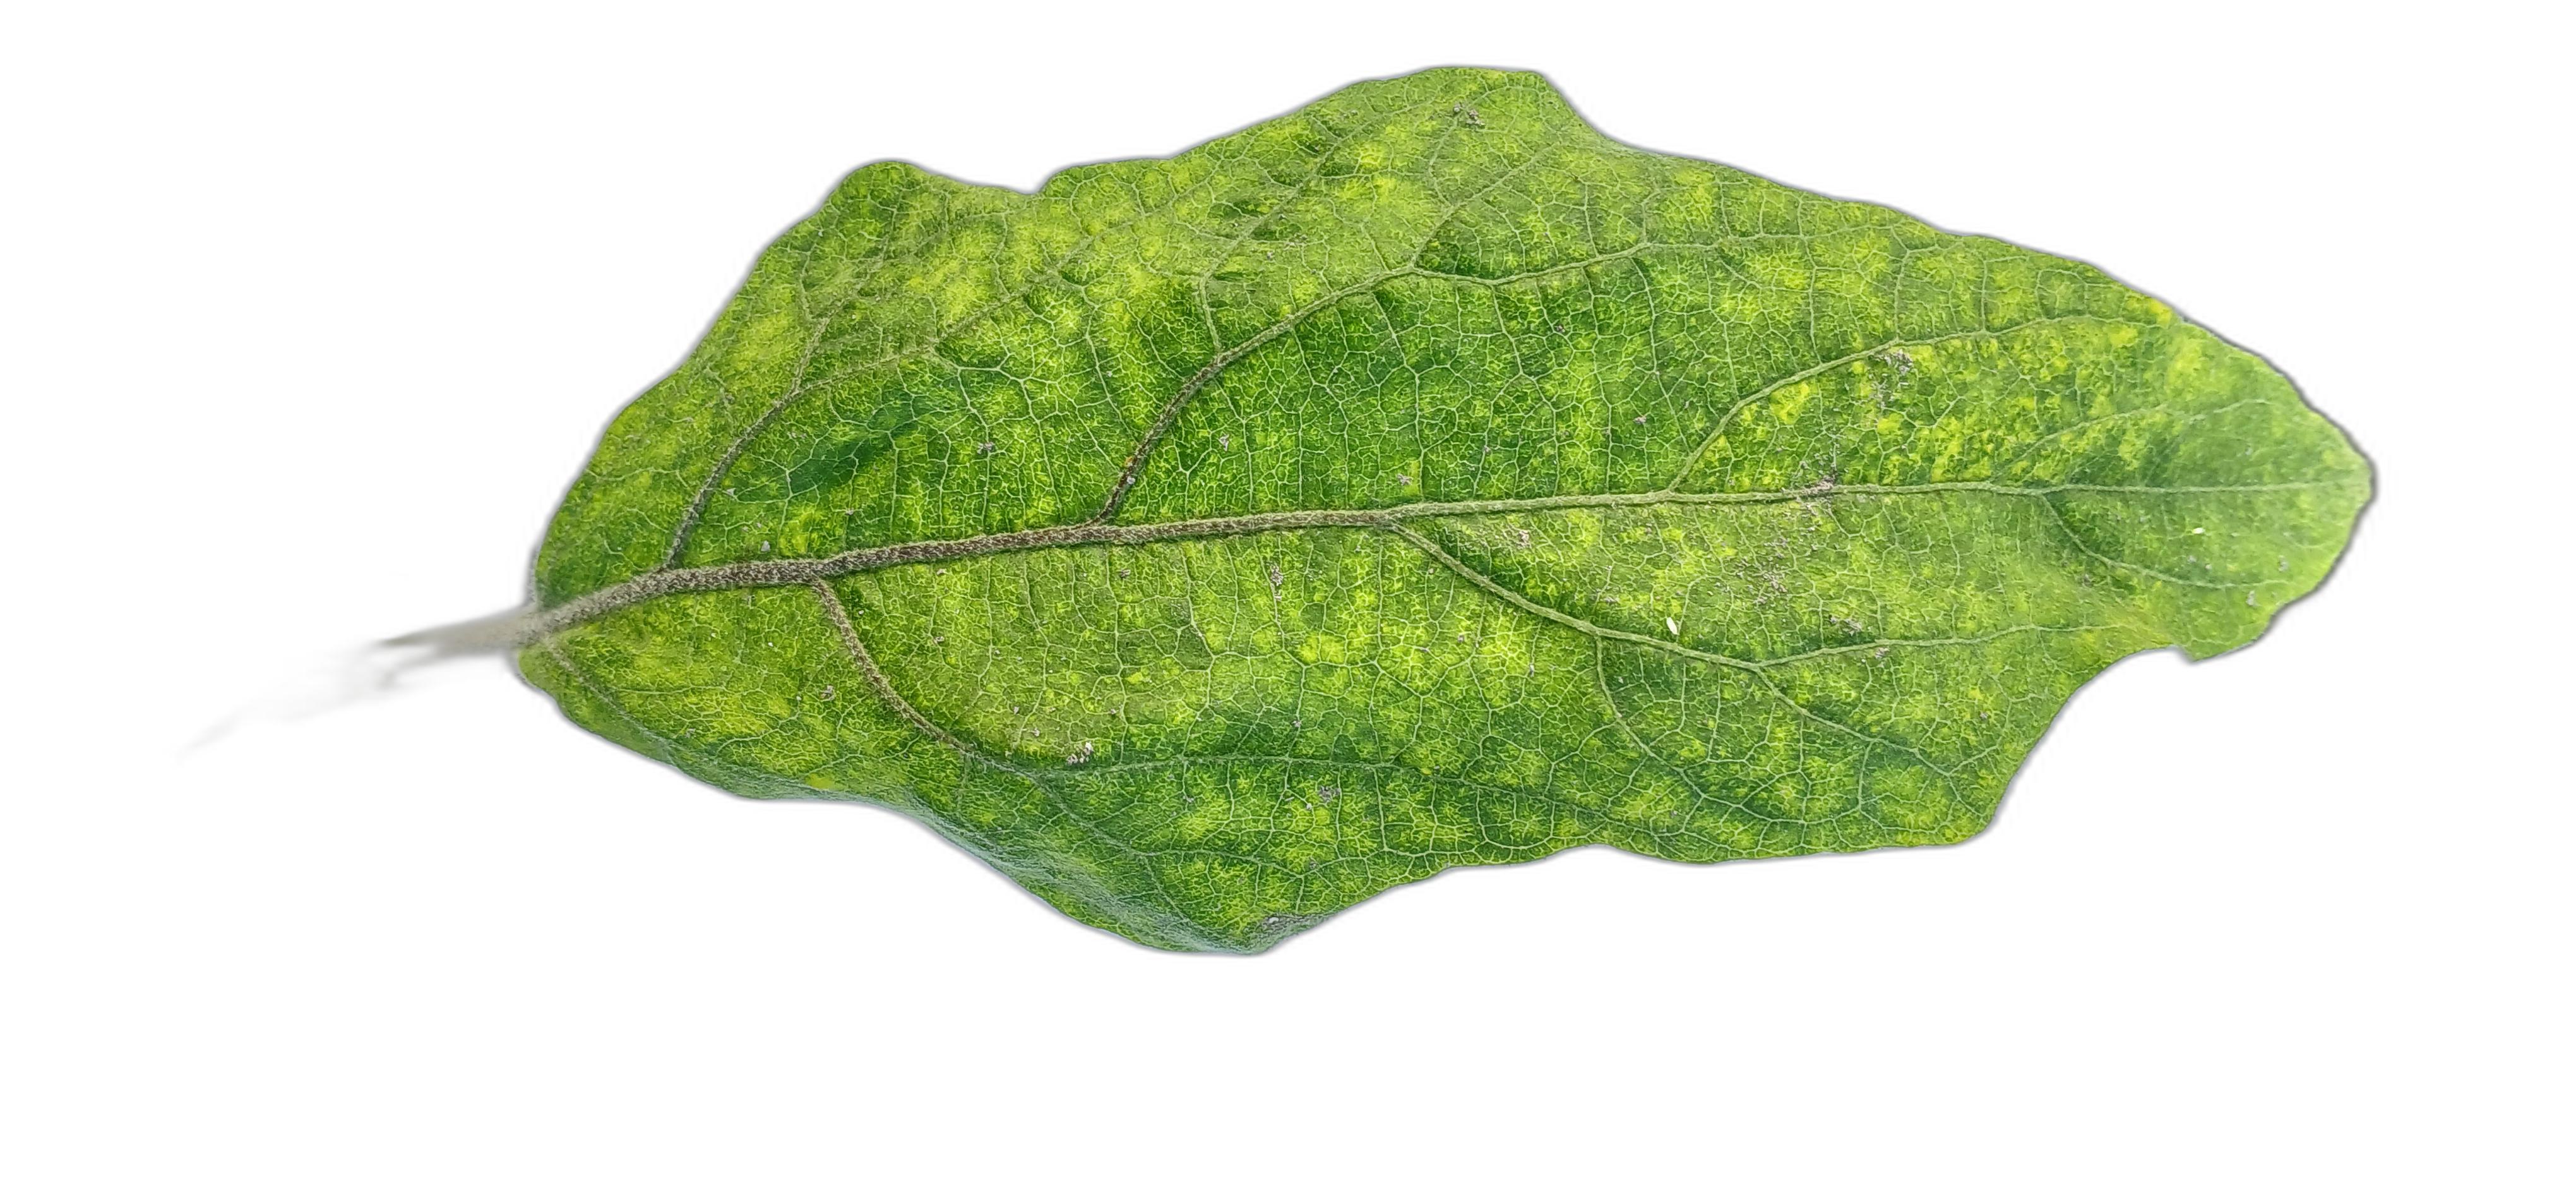
Label: Mosaic Virus Disease